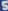
Number: 5